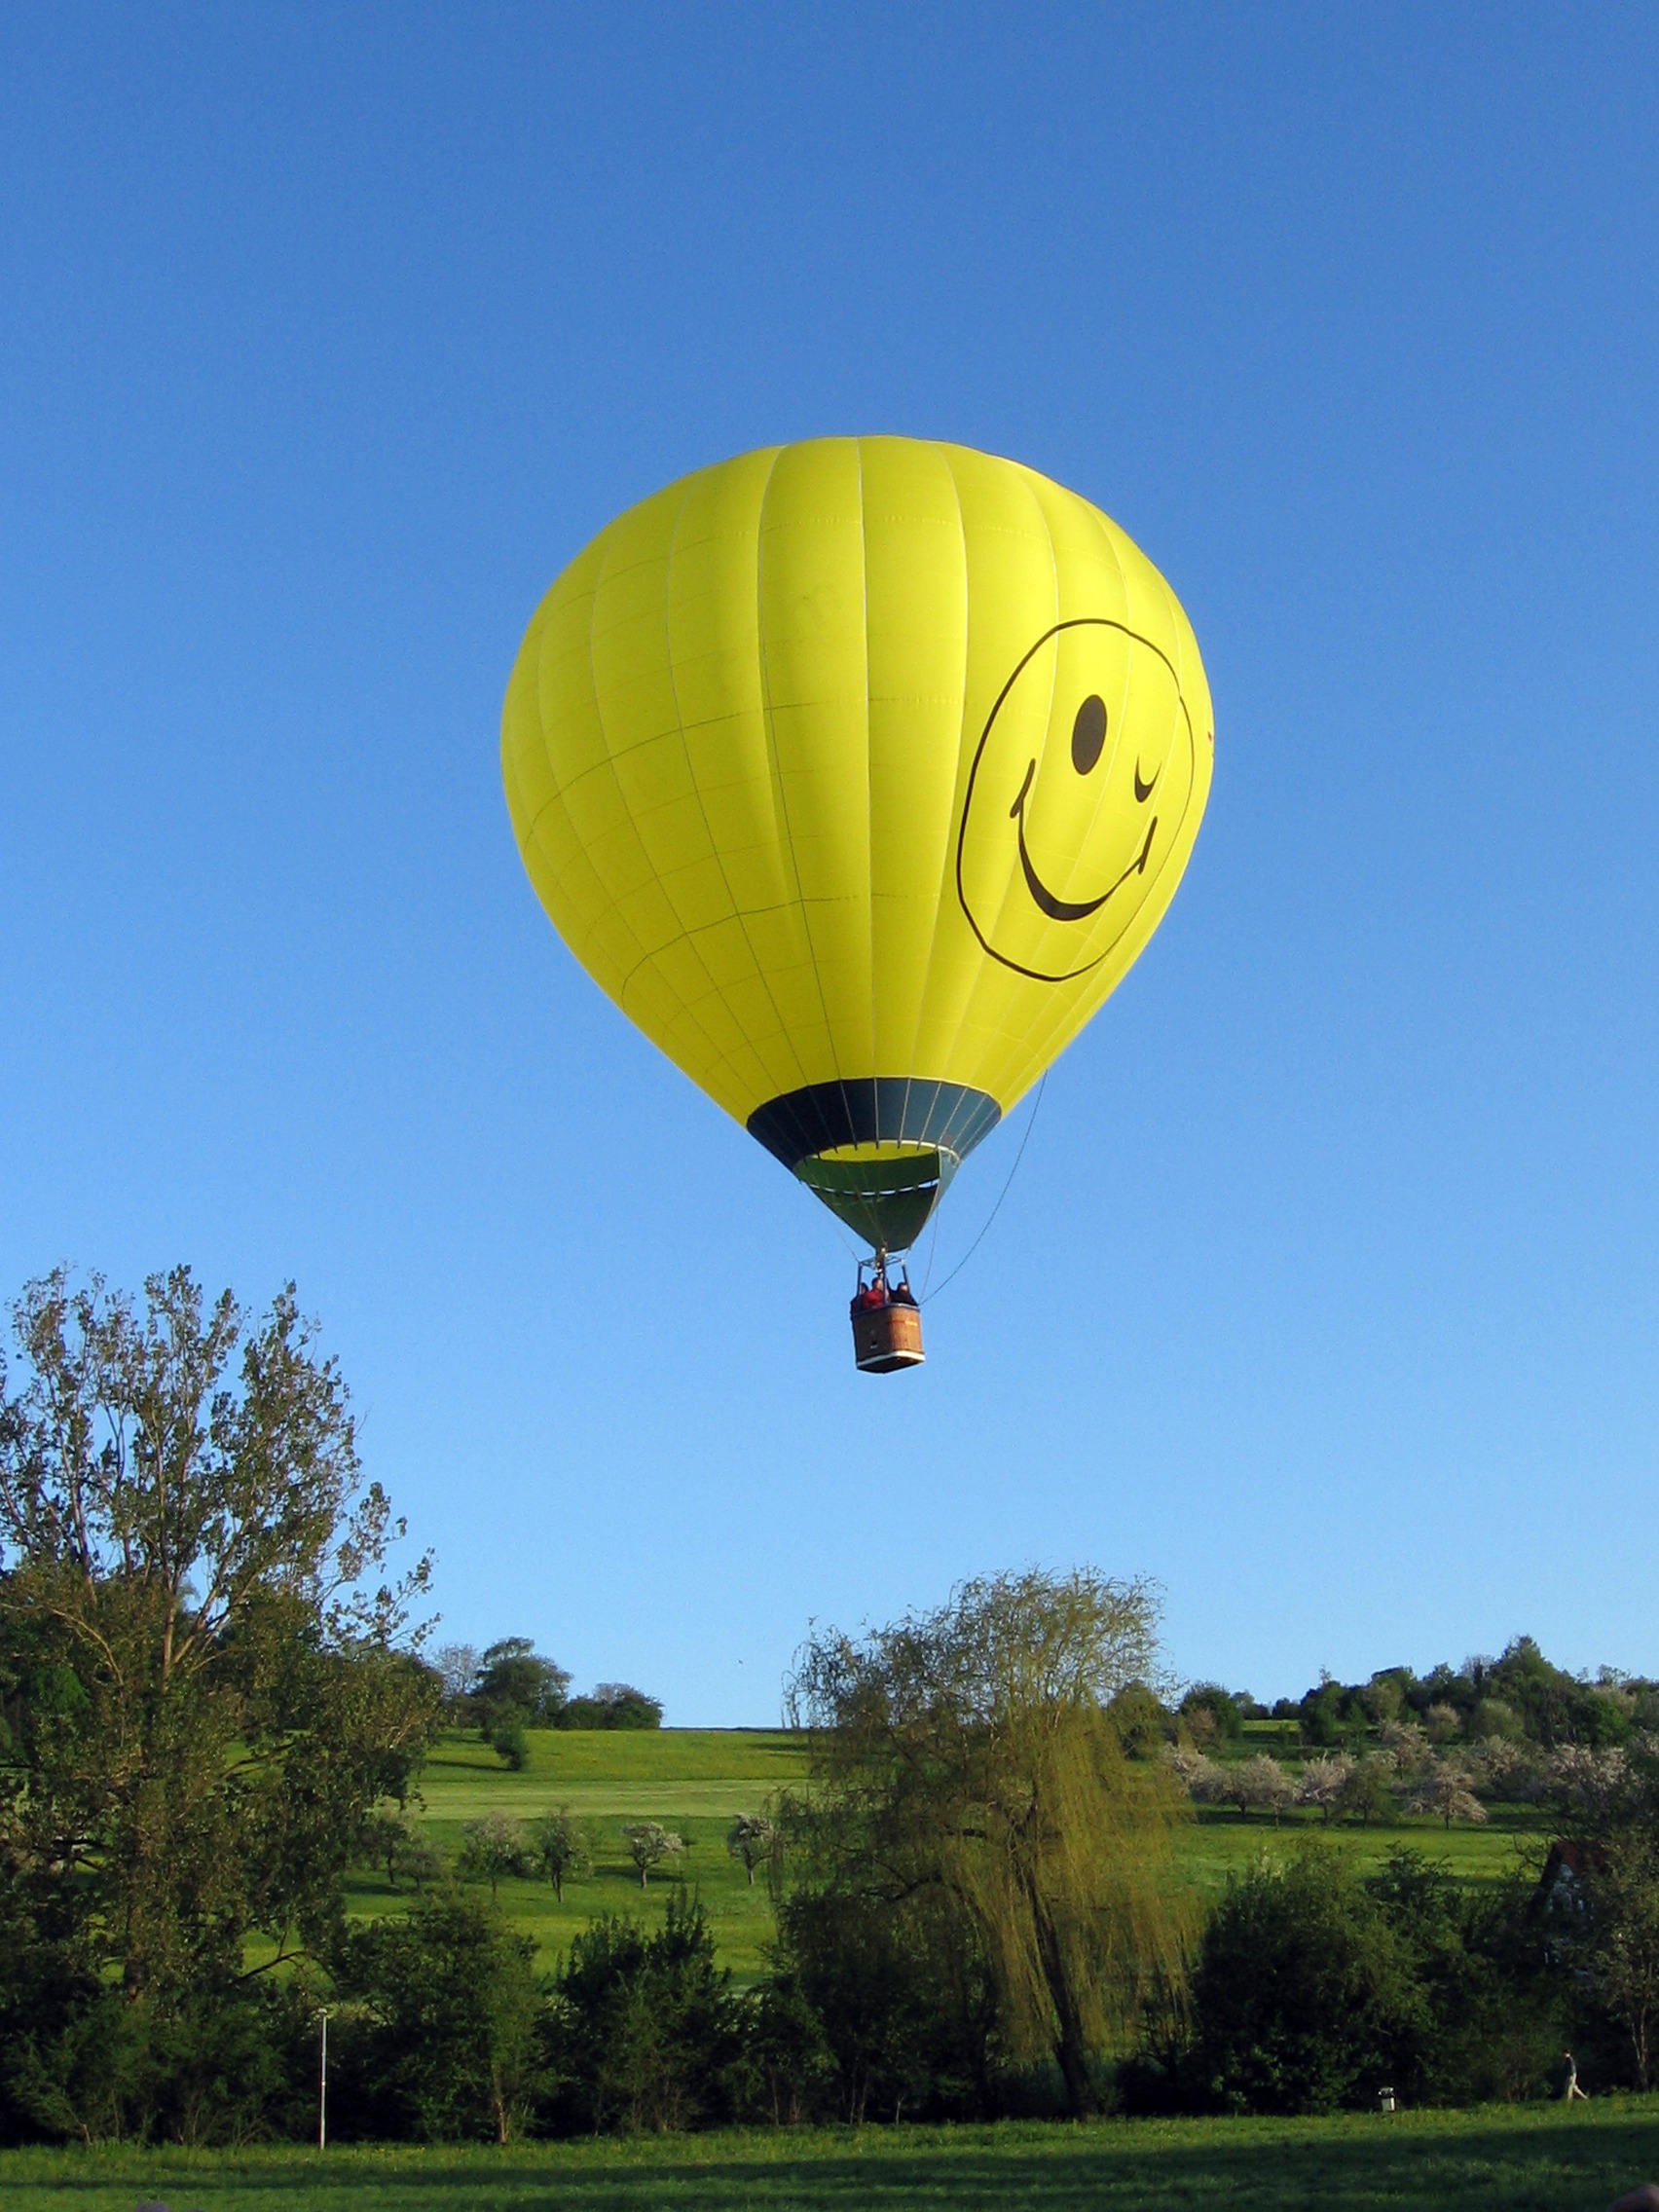
balloon, hot air balloon, aircraft, vehicle, toy, start, landing, hot air ballooning, hot air balloon ride, atmosphere of earth